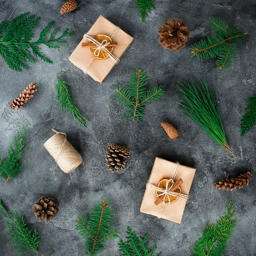
christmas gift , winter plants and cones on a dark background .